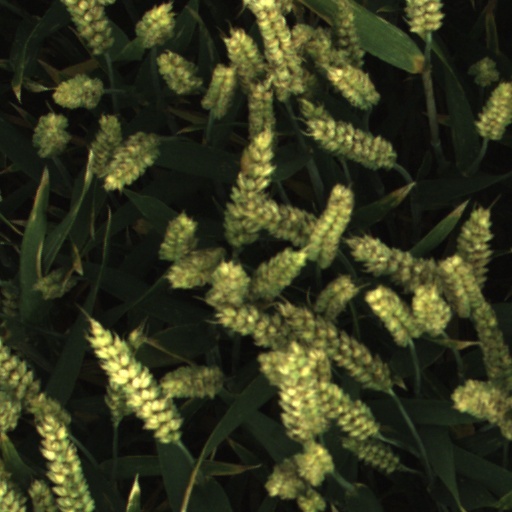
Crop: wheat